Dylan Cozens (baseball)

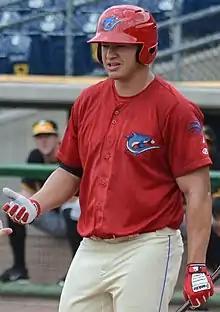
Cozens with the Clearwater Threshers in 2015

Dylan Wallace Cozens (pronounced KUH-zins; born May 31, 1994) is an American former professional baseball outfielder. He was a second round pick (77th overall) in the 2012 MLB draft. He played in Major League Baseball (MLB) for the Philadelphia Phillies.